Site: brandenburg
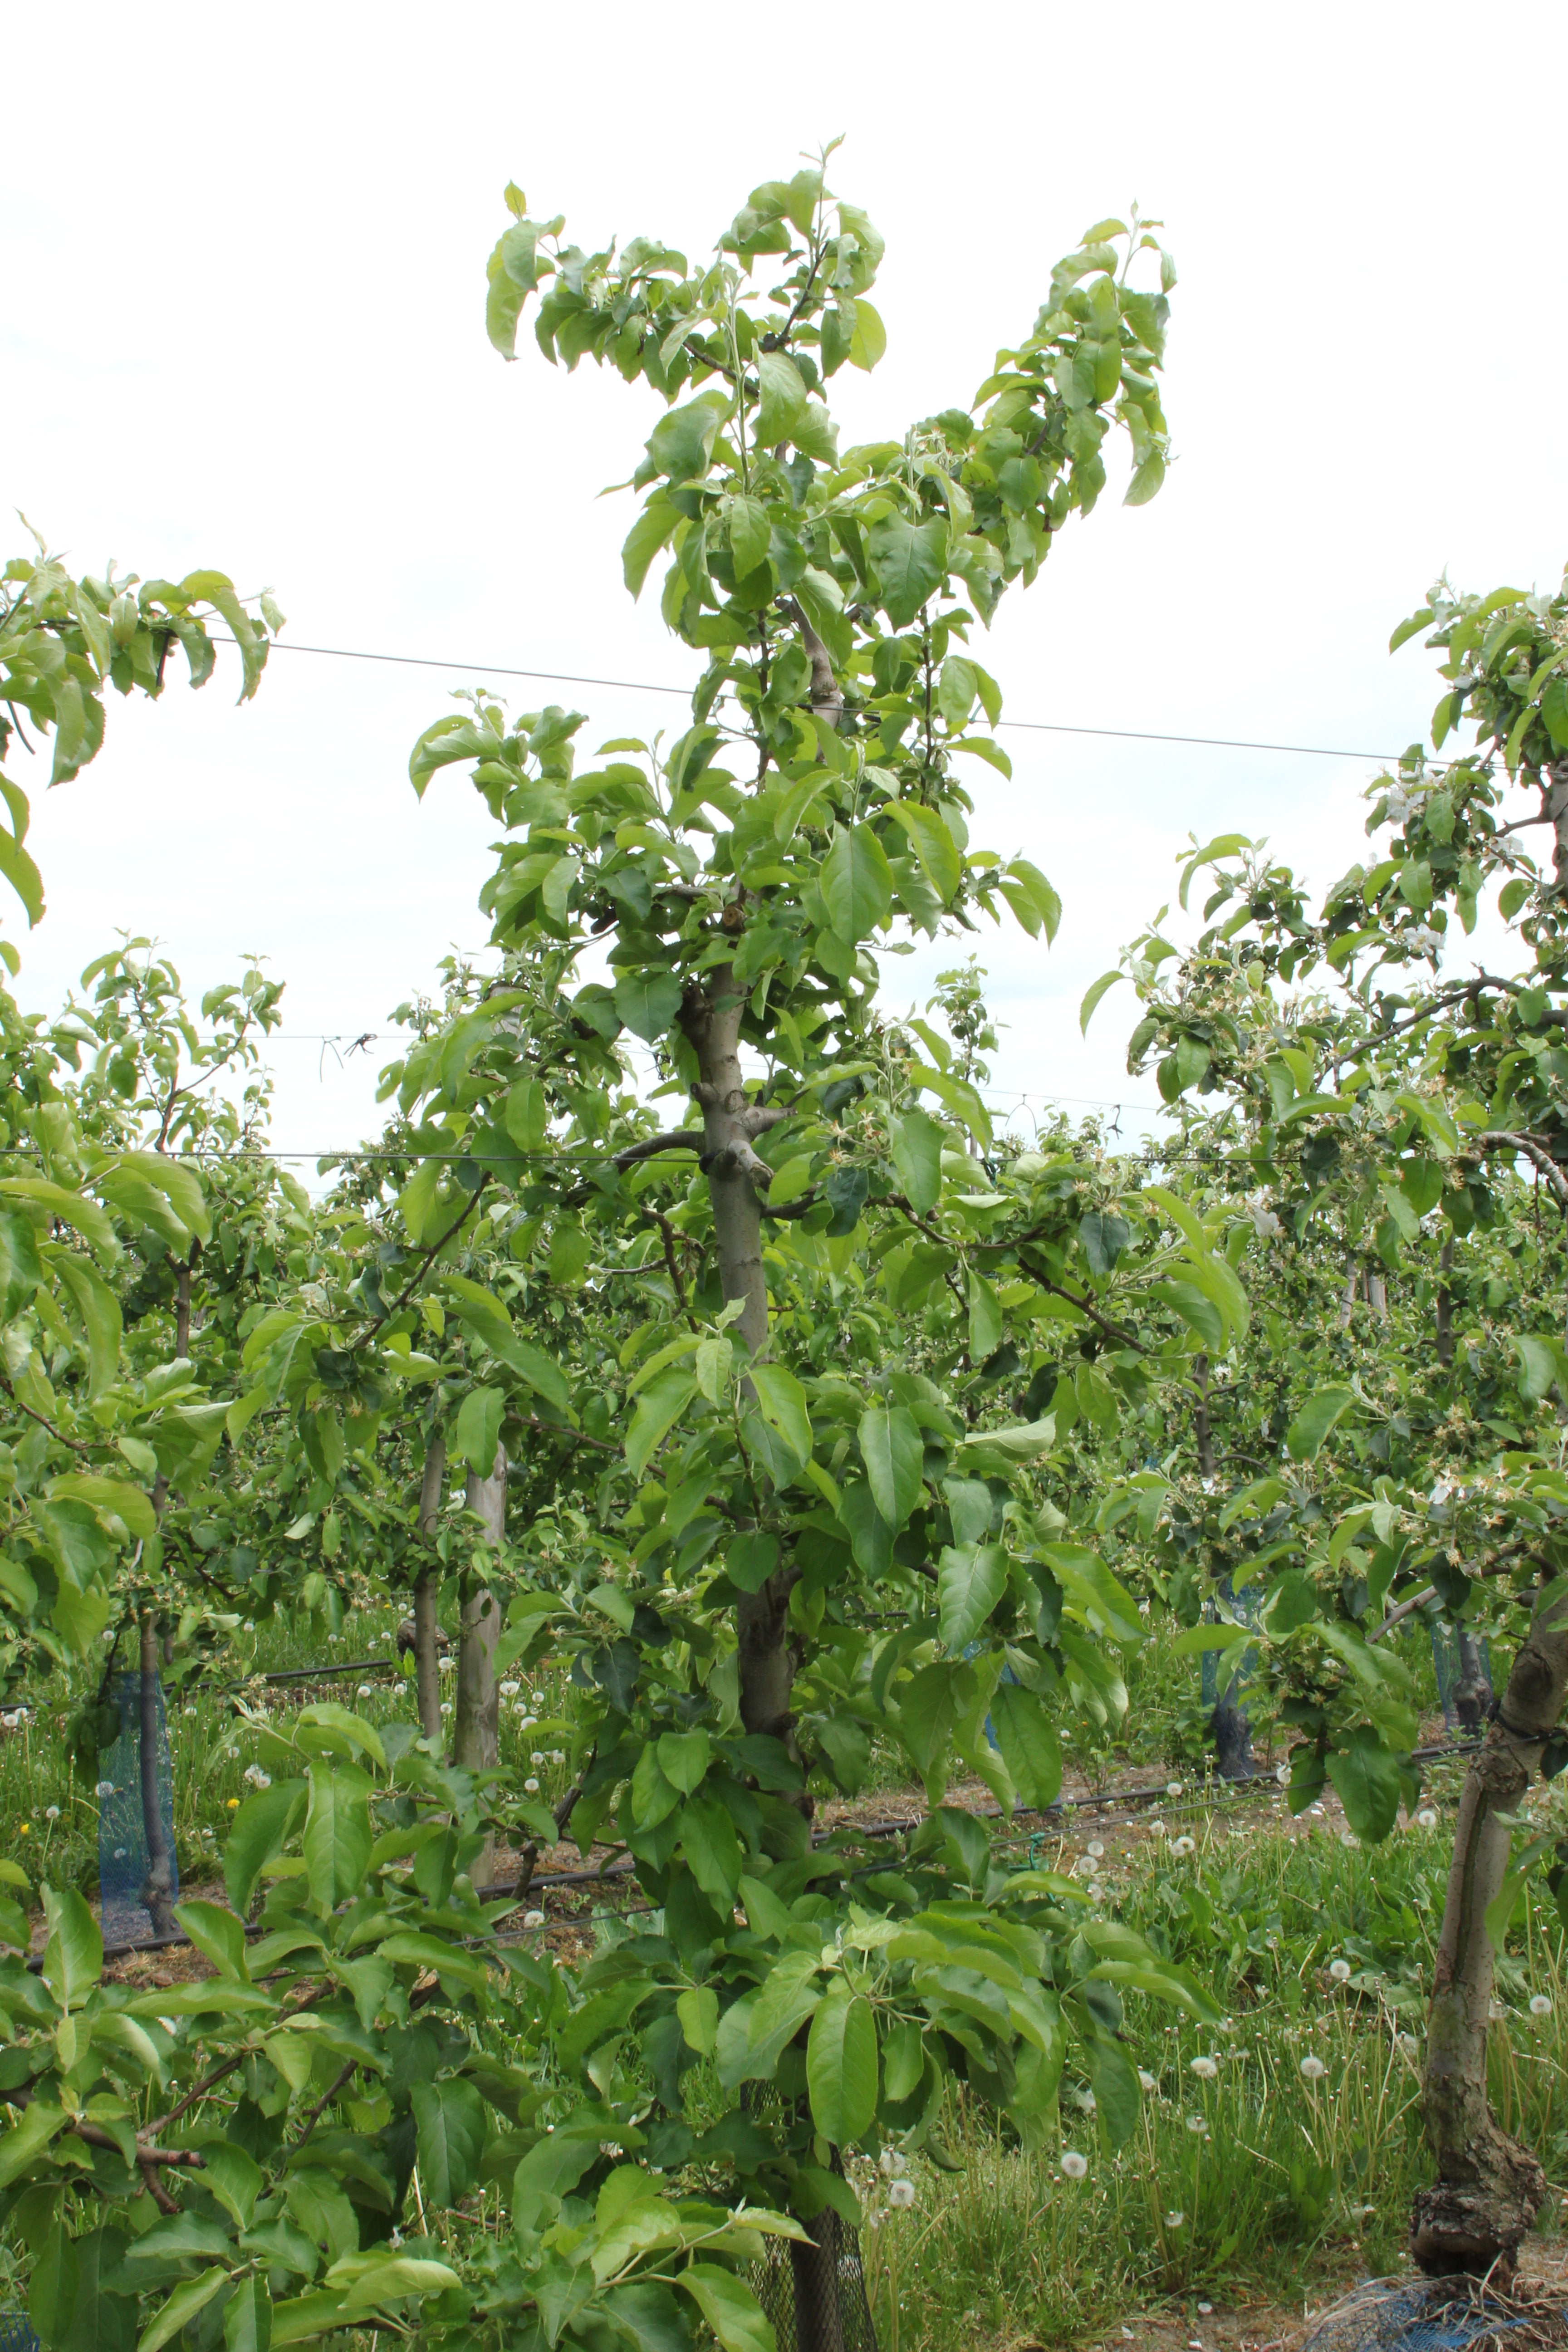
Growth stage (BBCH 67): Flowering